Henri Désiré Landru

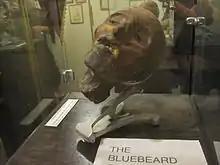
Severed head presented as Henri Landru's.

Landru's trial opened on 7 November 1921 at the Assize Court in Versailles. The event was a major public spectacle, fueled by intense press coverage possibly encouraged by the government to distract from the ongoing Paris Peace Conference.